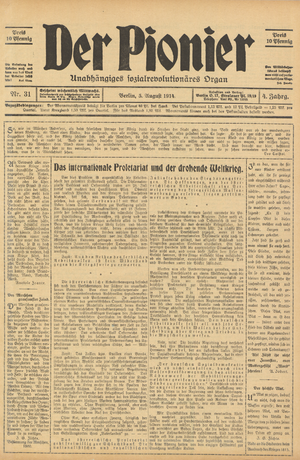
L’Association libre des syndicats allemands est une association syndicale un peu plus radicale en comparaison aux syndicats libres, durant l'Empire allemand et au début de la République de Weimar. Elle est fondée en 1897 à Halle d'abord sous le nom de Centre des hommes de confiance d'Allemagne comme organisme coordonnateur du courant localiste du mouvement ouvrier allemand. Les localistes s'opposent à la centralisation des syndicats après la fin des lois antisocialistes en 1890 pour revenir à une démocratie à la base. Différents projets de financement sont essayés jusqu'en 1903 où l'on se met d'accord sur un système de solidarité volontaire laquelle prendra le nom d'Association libre des syndicats allemands.